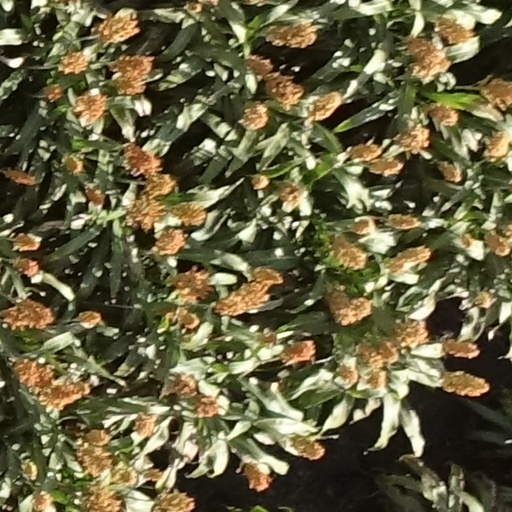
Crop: sorghum